HMS Sultan (shore establishment)

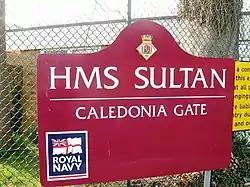
Caledonia Gate to HMS Sultan

HMS "Sultan" is a stone frigate of the Royal Navy in Gosport, Hampshire, England. It is the primary engineering training establishment for the Royal Navy and home to the Network Rail Advanced Apprenticeship Scheme and the EDF Energy engineering maintenance apprenticeship.